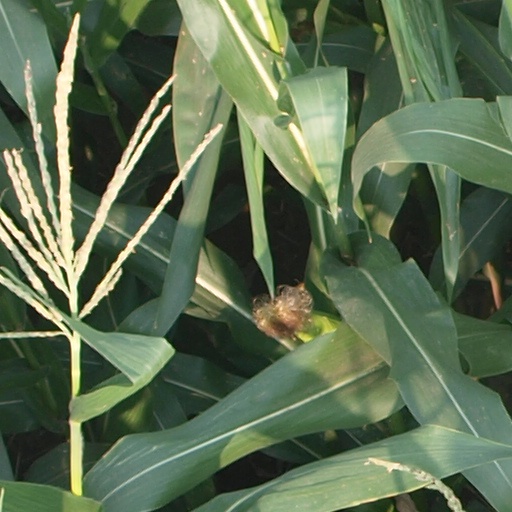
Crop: maize; corn